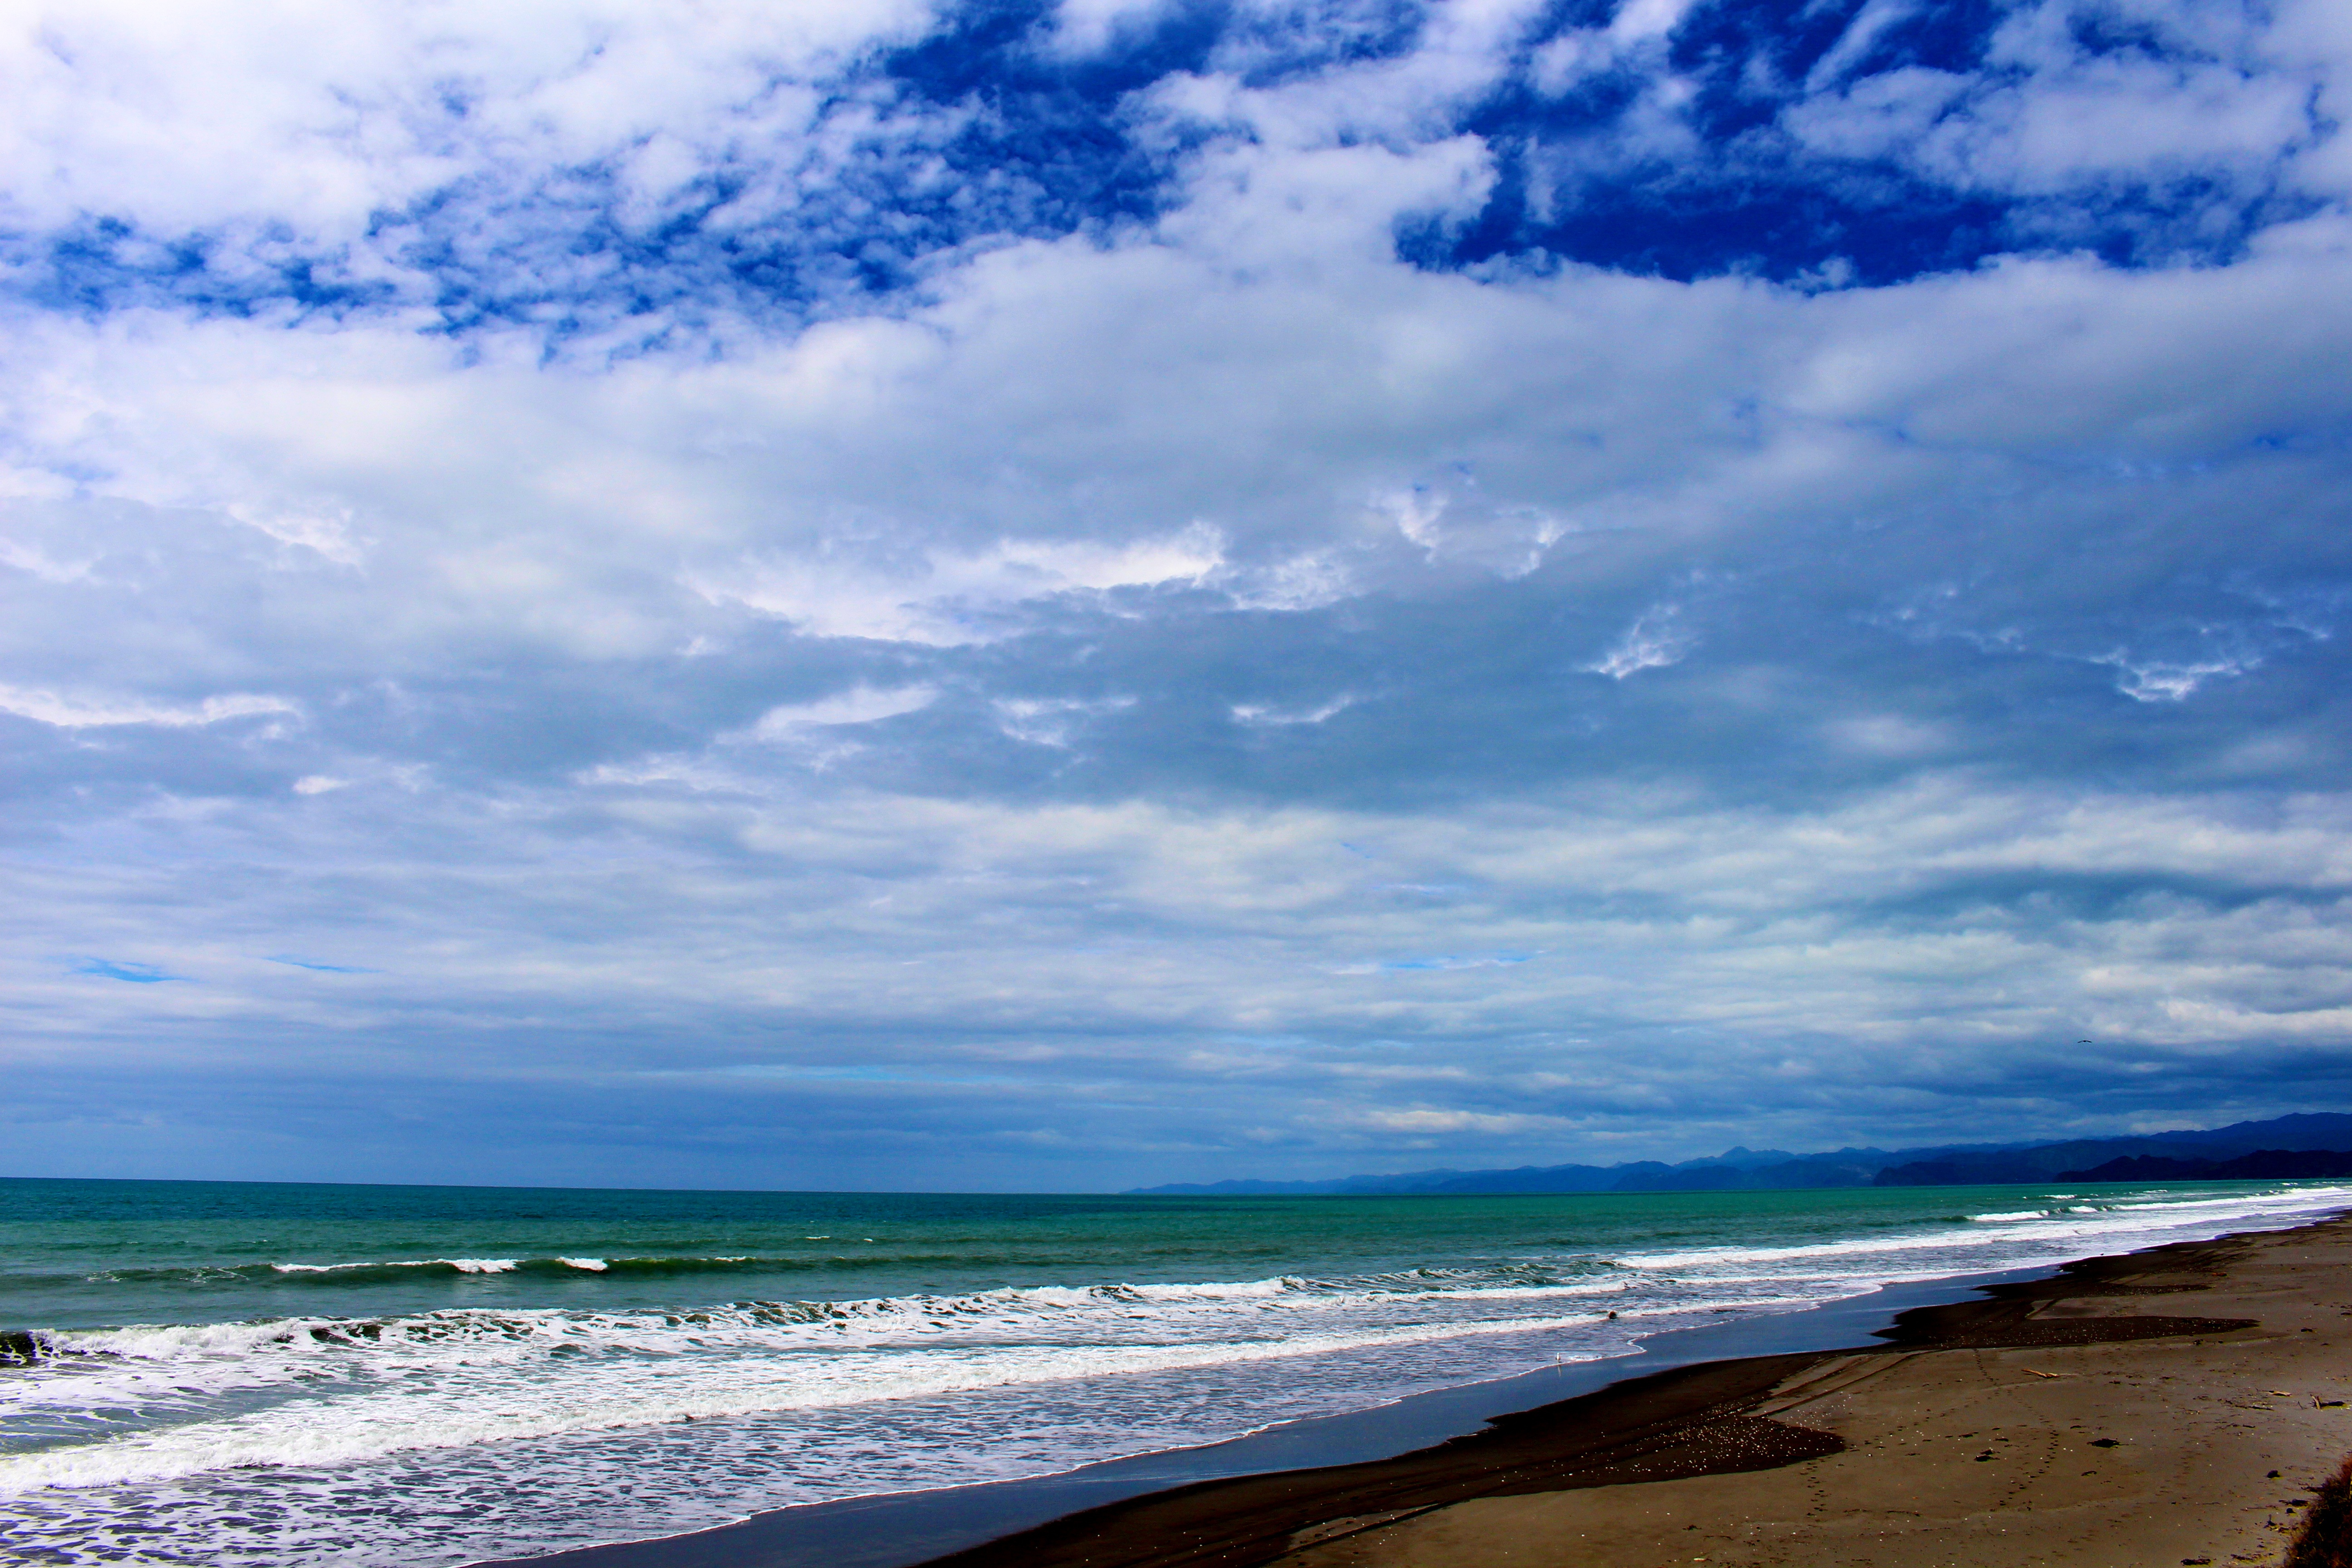
beach, landscape, sea, coast, water, nature, outdoor, sand, ocean, horizon, cloud, sky, sun, sunset, sunlight, shore, wave, atmosphere, summer, vacation, travel, line, relax, holiday, bay, rest, lonely, body of water, clouds, dream, relaxation, loneliness, new zealand, beautiful, break, out, pacific, mood, silent, idyll, leave, beach sea, recovery, back light, sun and sea, sand beach, by the sea, chill out, beautiful beaches, sea beach, wind wave